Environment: real
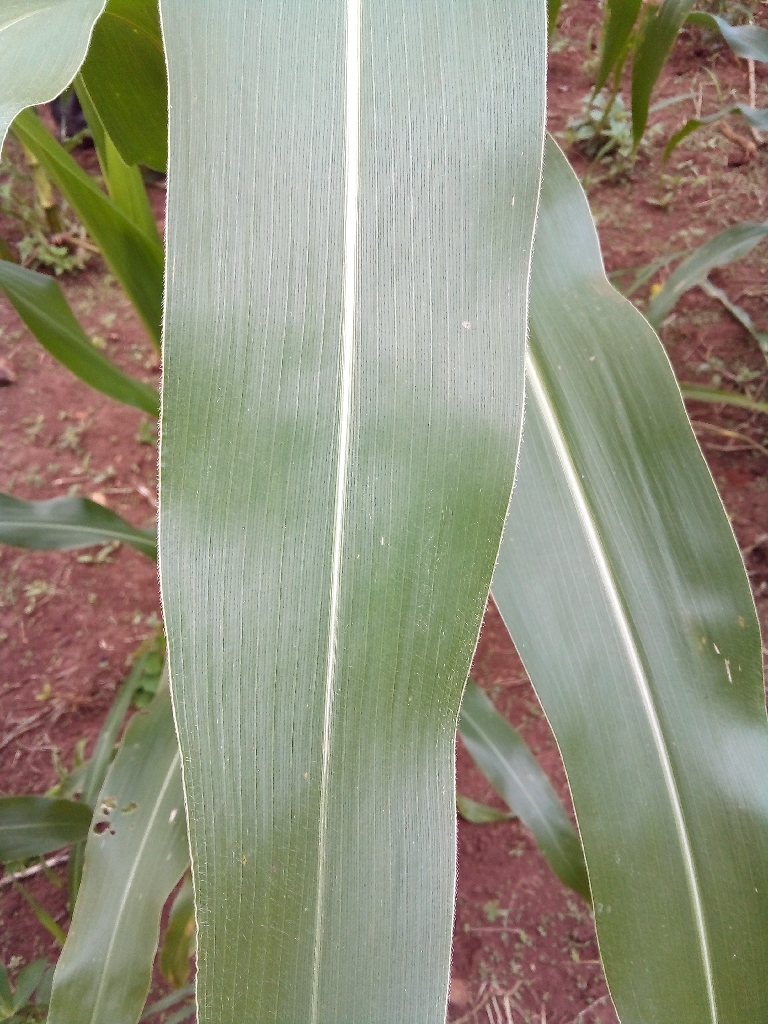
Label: healthy